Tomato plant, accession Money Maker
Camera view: vertical (180 deg); turntable rotation: 180 degrees
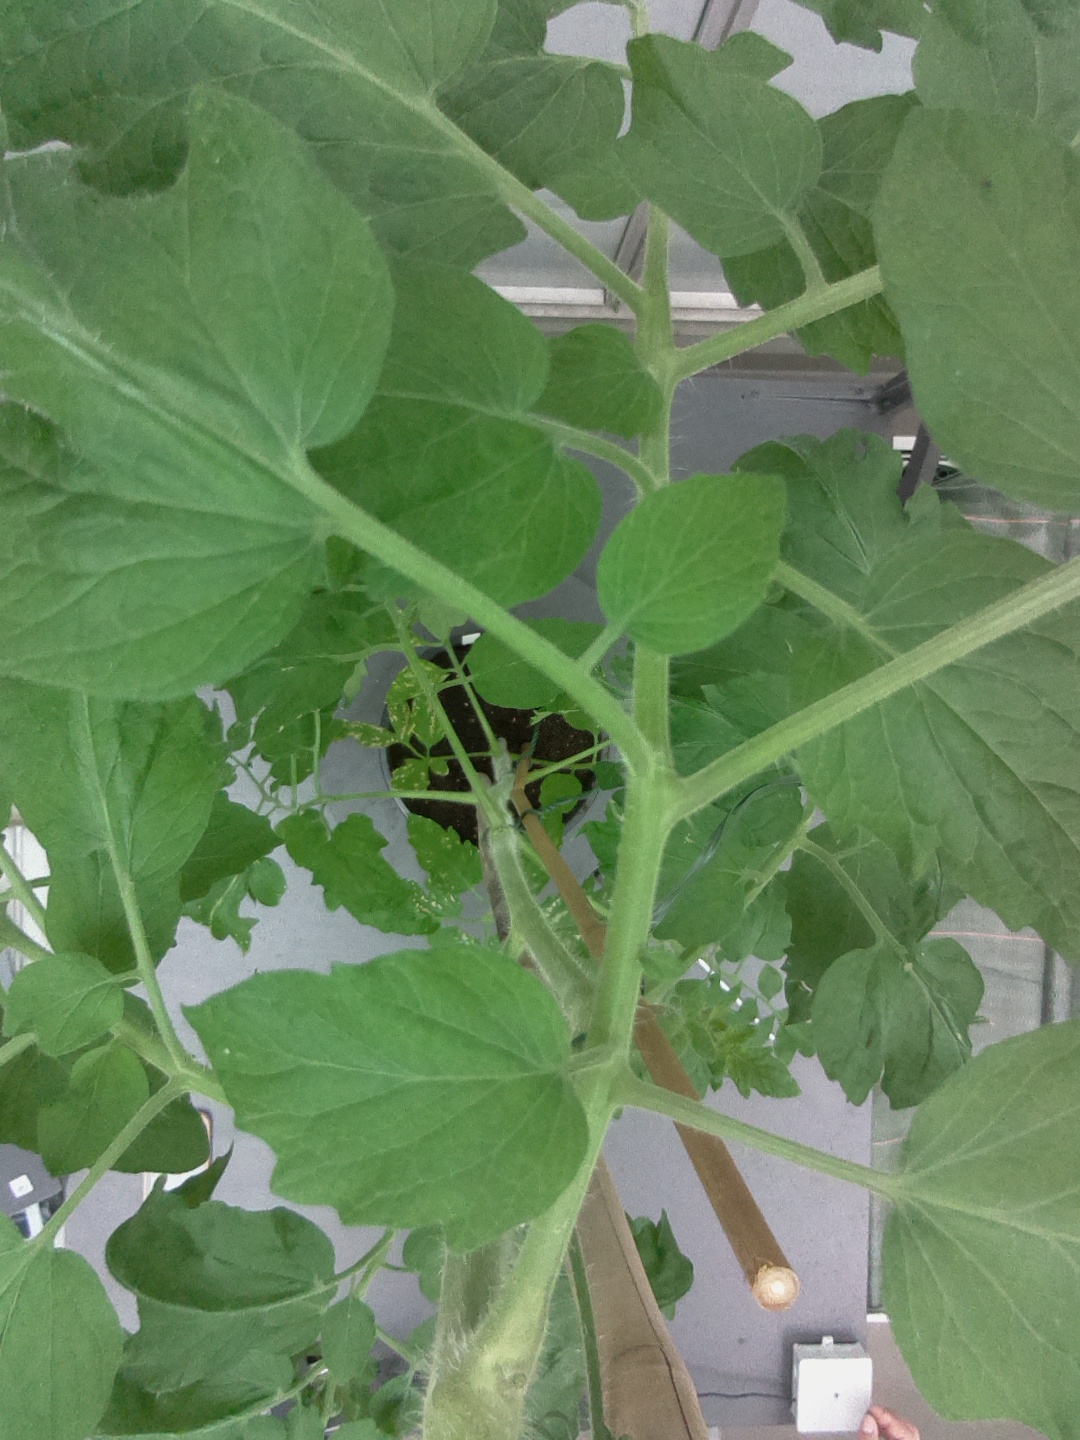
BBCH growth stage 70: Fruits at the main stem or branches visibles